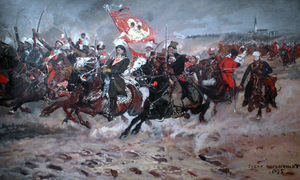
Kazimierz Pułaski, de son nom complet Kazimierz Michał Władysław Wiktor Pułaski, comte polonais, né le 4 mars 1745 à Varsovie et mort le 11 octobre 1779 à Savannah lors du siège de cette ville, est un héros de la lutte pour la liberté de deux nations, polonaise et américaine. Farouche opposant au premier partage de la Pologne de 1772, l'un des commandants et maréchal de la Confédération de Bar, général et héros de la guerre d'indépendance des États-Unis, considéré « père de la cavalerie américaine », franc-maçon.